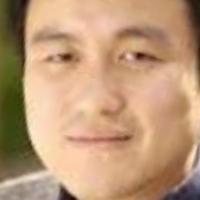
Age group: age 31-40